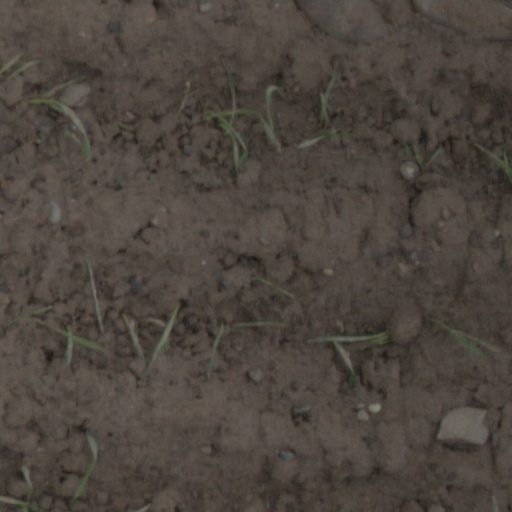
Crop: wheat